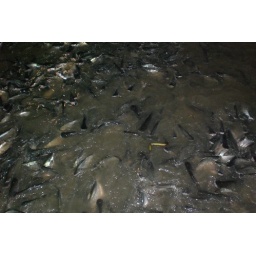
Loi Kratong festival - In Love restaurant - fish in the river